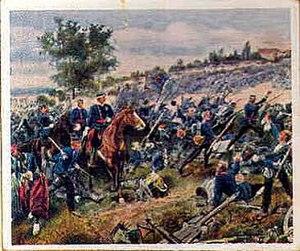
Jean Georges Strohl, est un saint-cyrien français d’origines alsaciennes, nommé général de brigade. Il commande en second en 1884, l'École militaire d'infanterie de Saint-Maixent.
Bischwiller [biʃvilɛr] est une commune française située dans le département du Bas-Rhin, en région Grand Est.
La bataille de Frœschwiller-Wœrth, ou bataille de Reichshoffen, s'est déroulée le 6 août 1870 en Alsace, au début de la Guerre franco-prussienne de 1870. Elle est célèbre pour une série de charges de cuirassiers français.